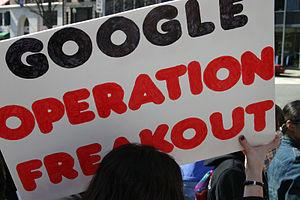
La dépendance aux réseaux sociaux est un phénomène lié à une utilisation excessive des réseaux sociaux.